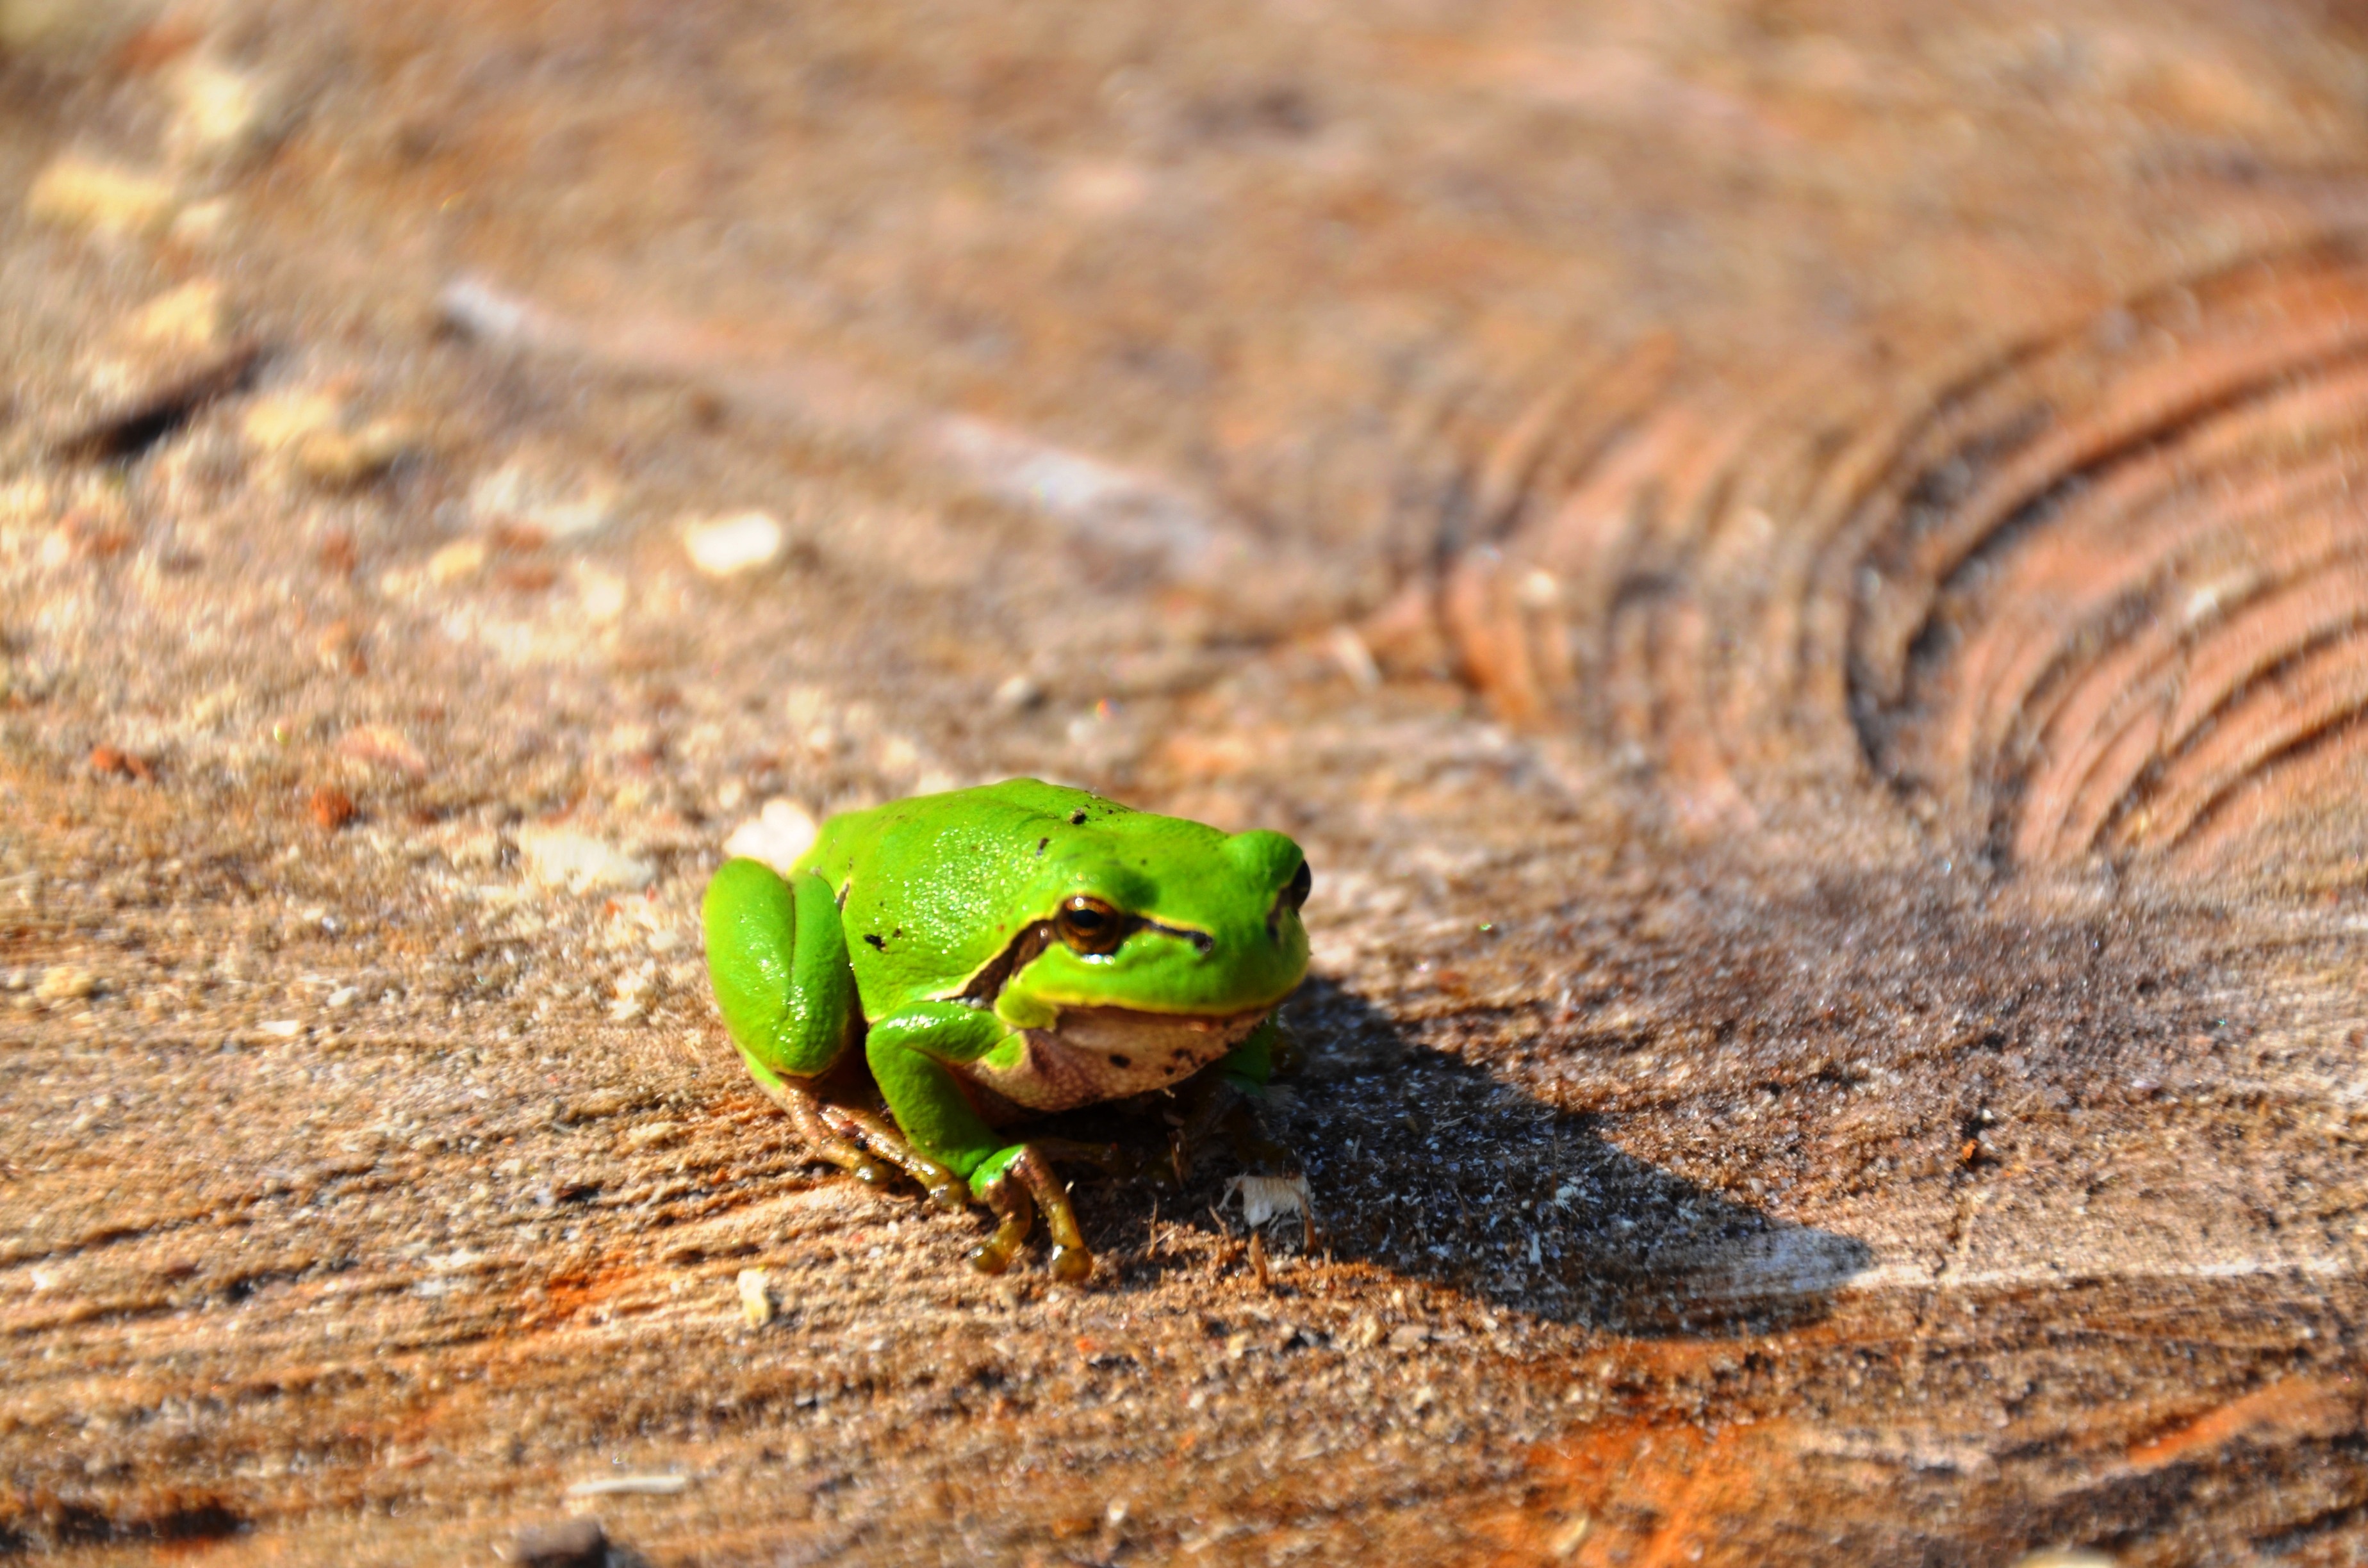
wood, wildlife, green, soil, frog, reptile, amphibian, fauna, tree frog, close up, vertebrate, amphibians, macro photography, scaled reptile, lacertidae